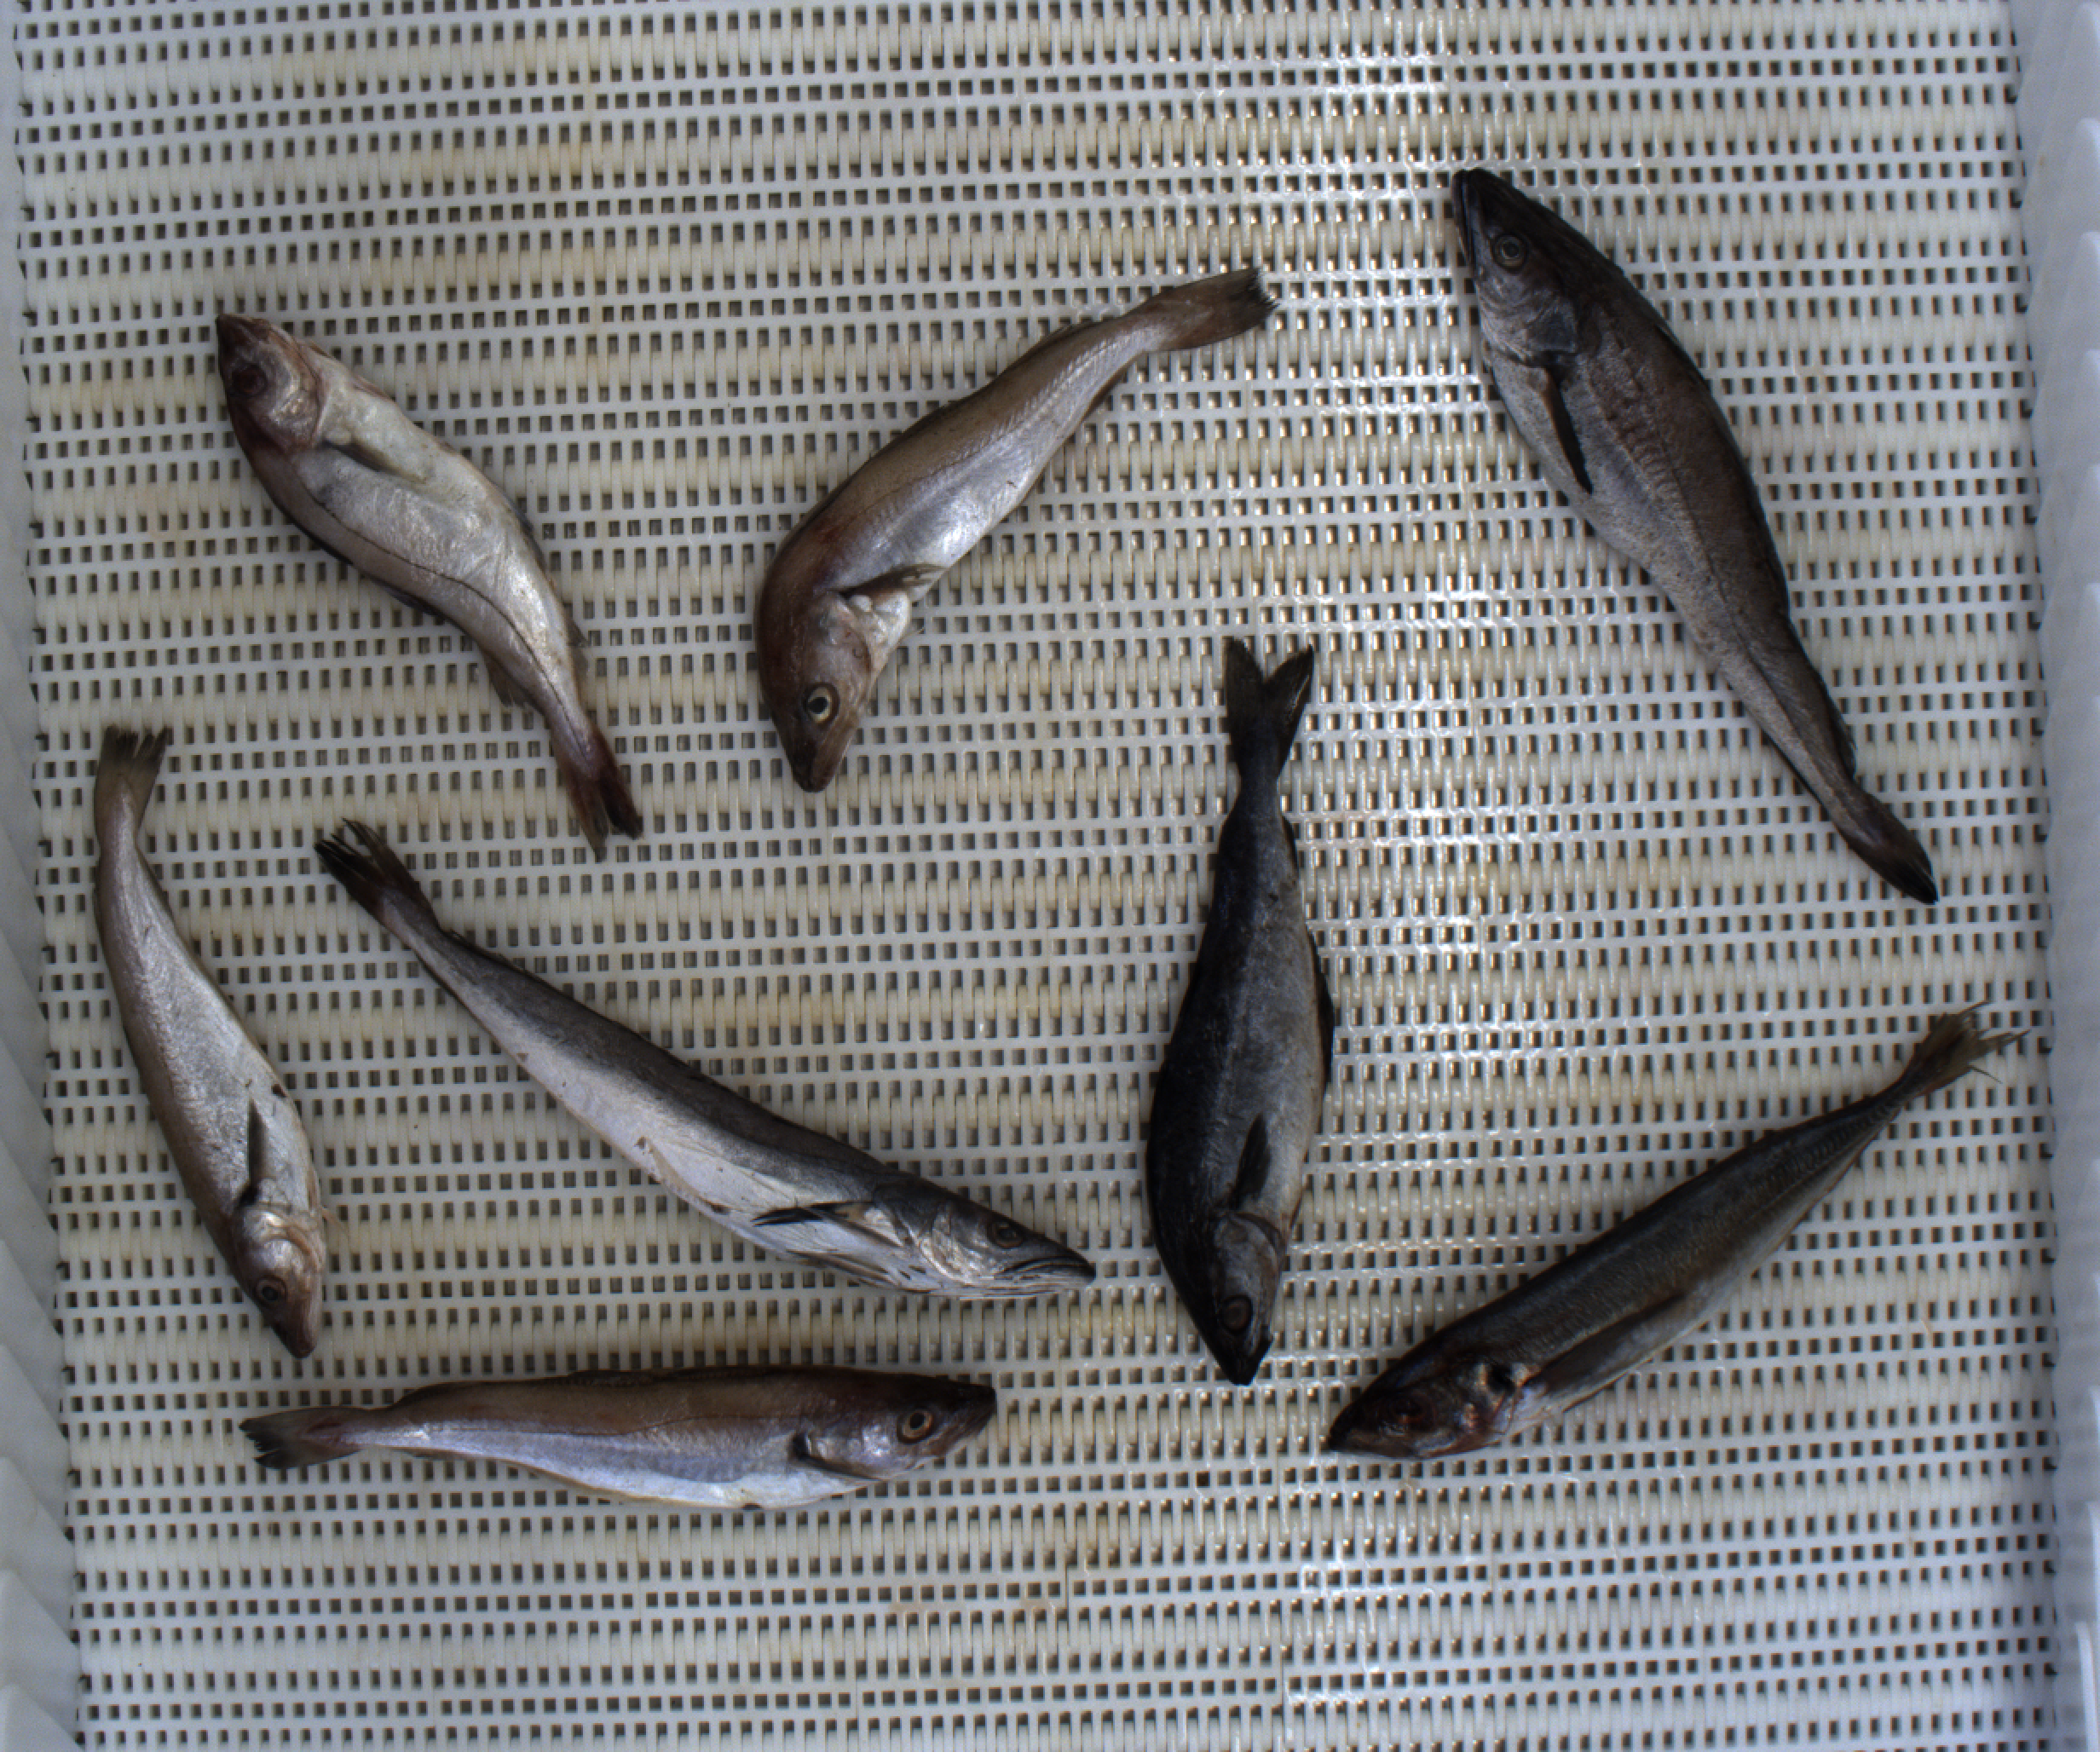
Total fish: 8
Cod: 0
Haddock: 1
Whiting: 3
Hake: 2
Horse mackerel: 1
Saithe: 1
Other: 0